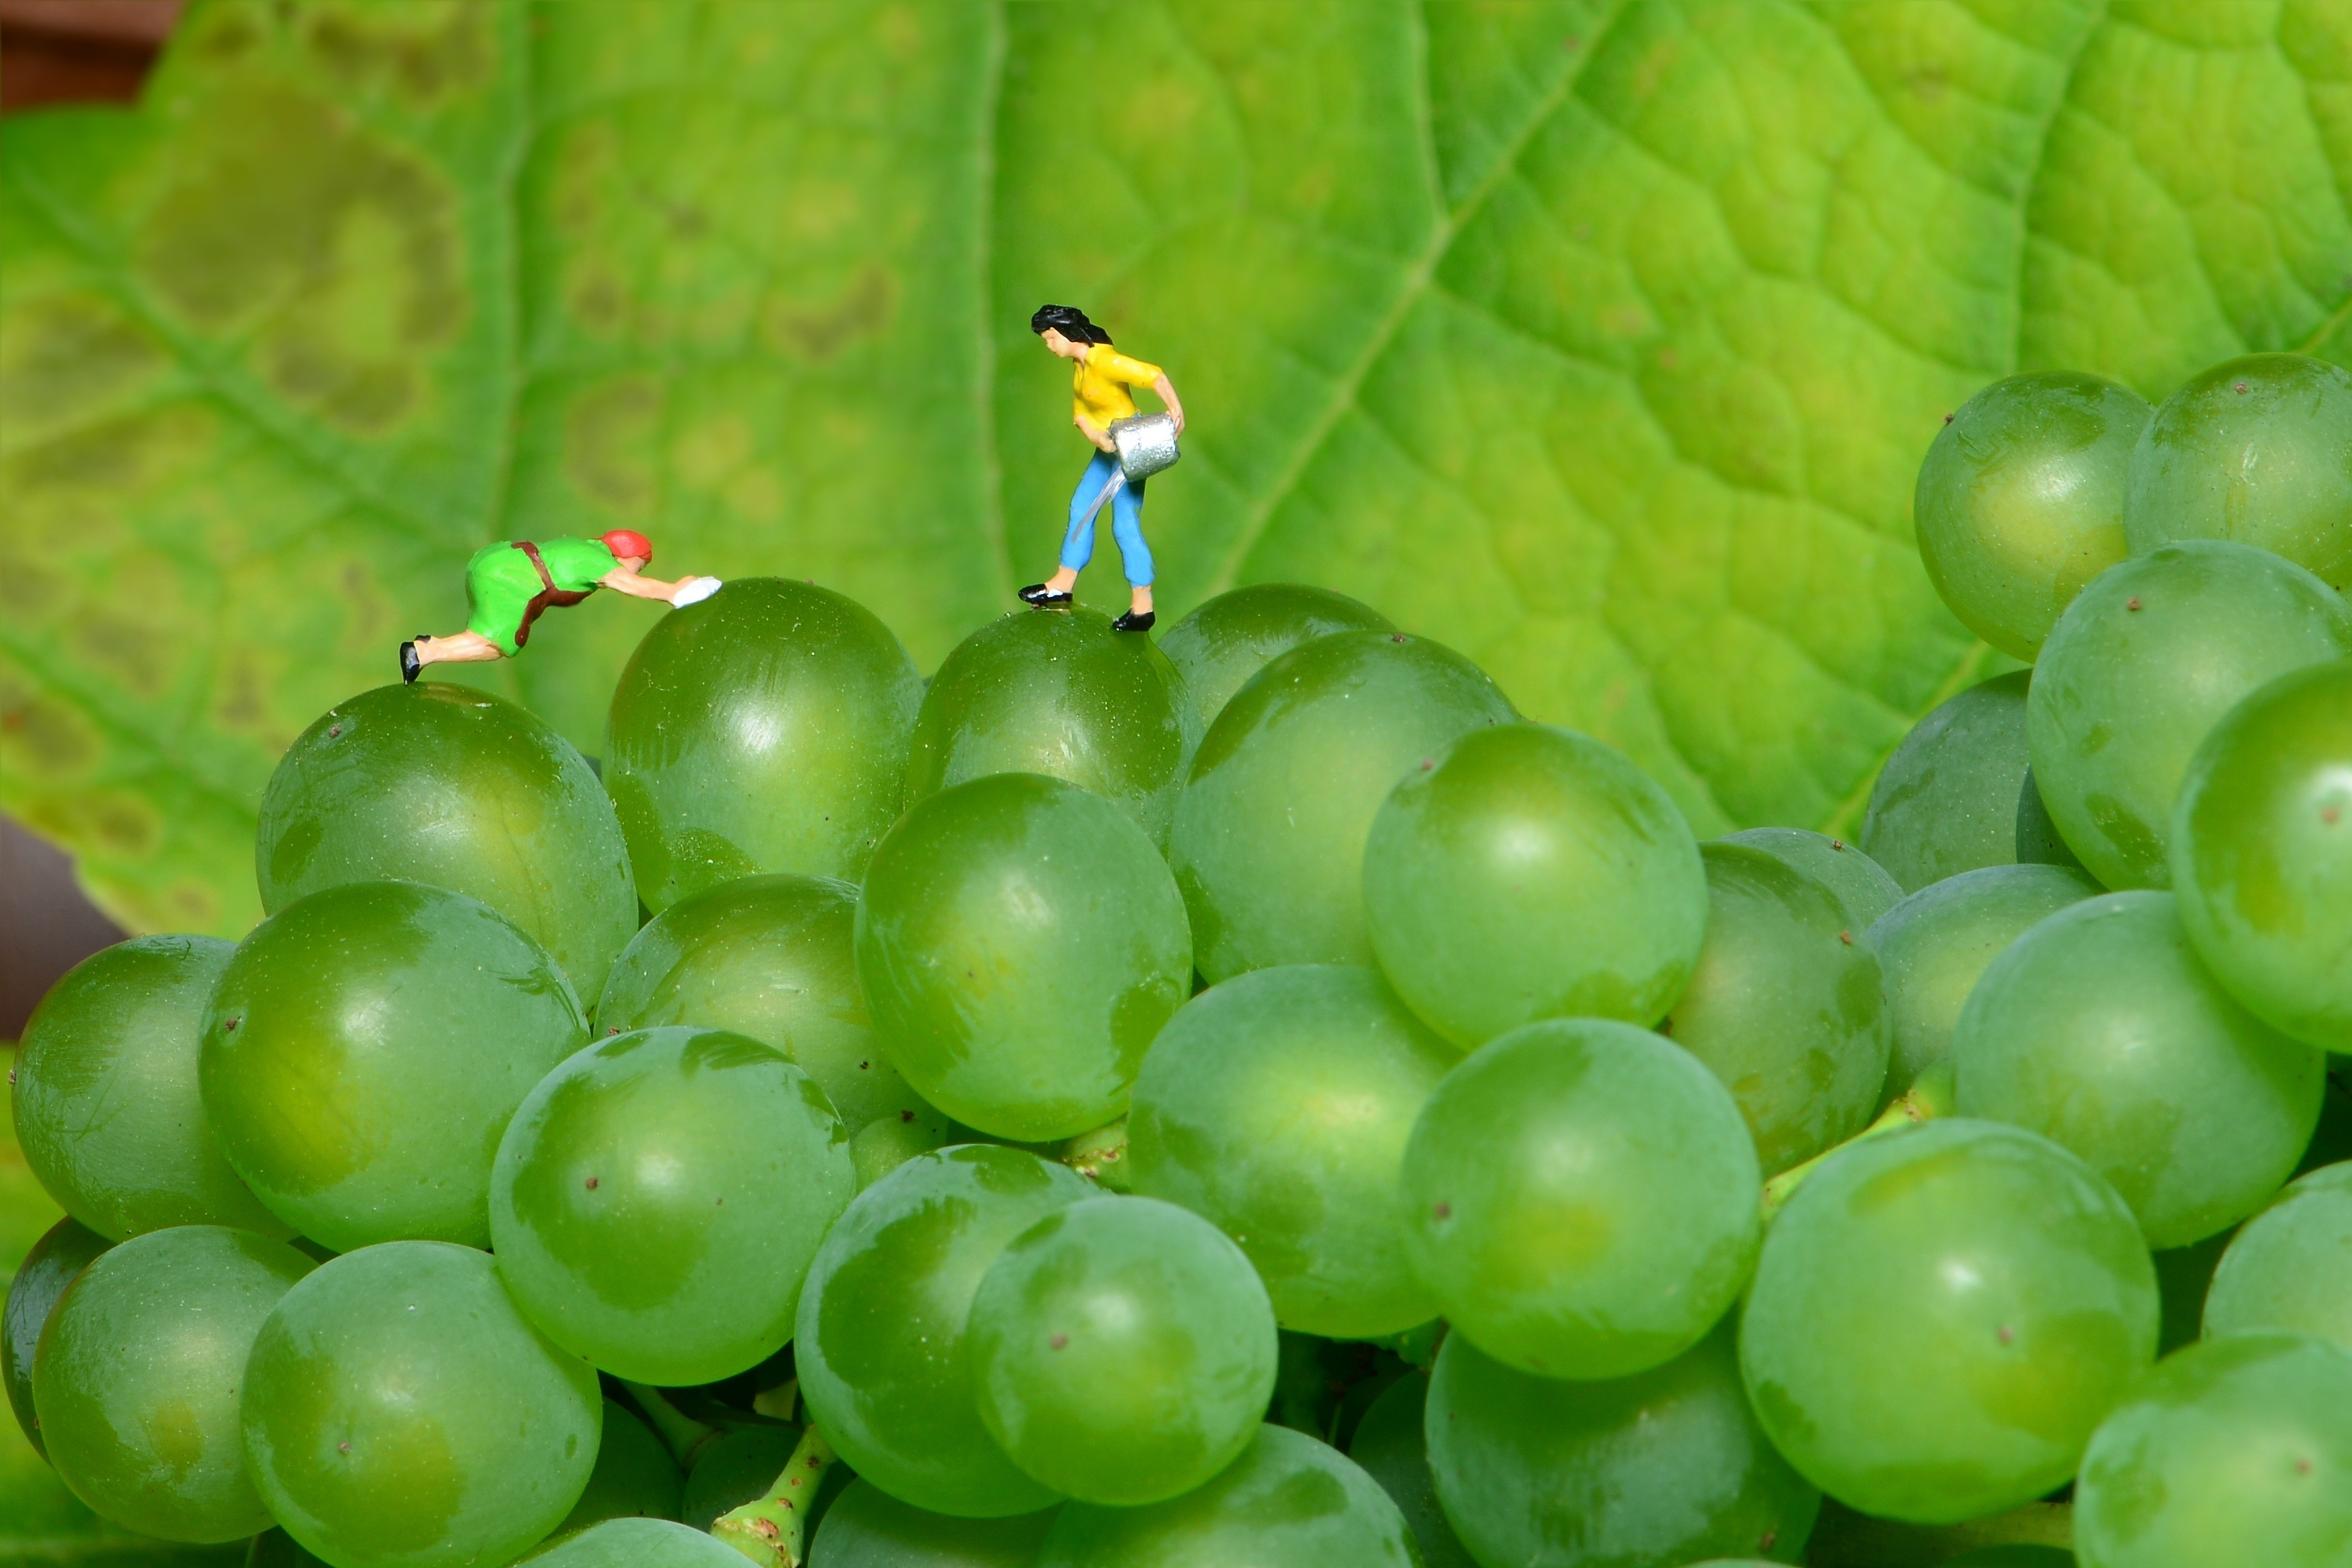
plant, grape, fruit, berry, leaf, flower, food, green, produce, vegetable, grapes, macro photography, flowering plant, vitis, green grapes, small world, mini people, land plant, grapevine family